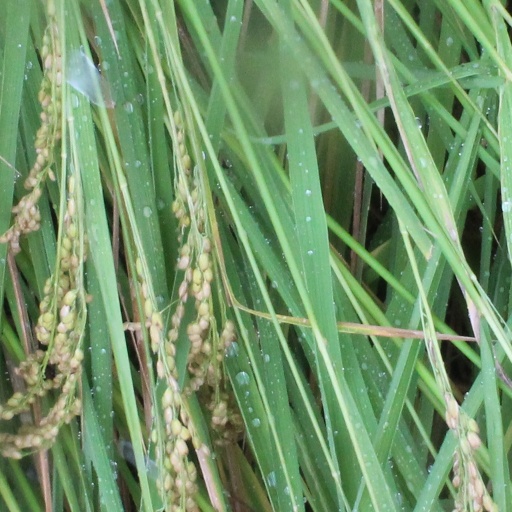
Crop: rice